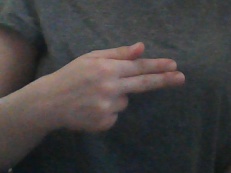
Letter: ghain